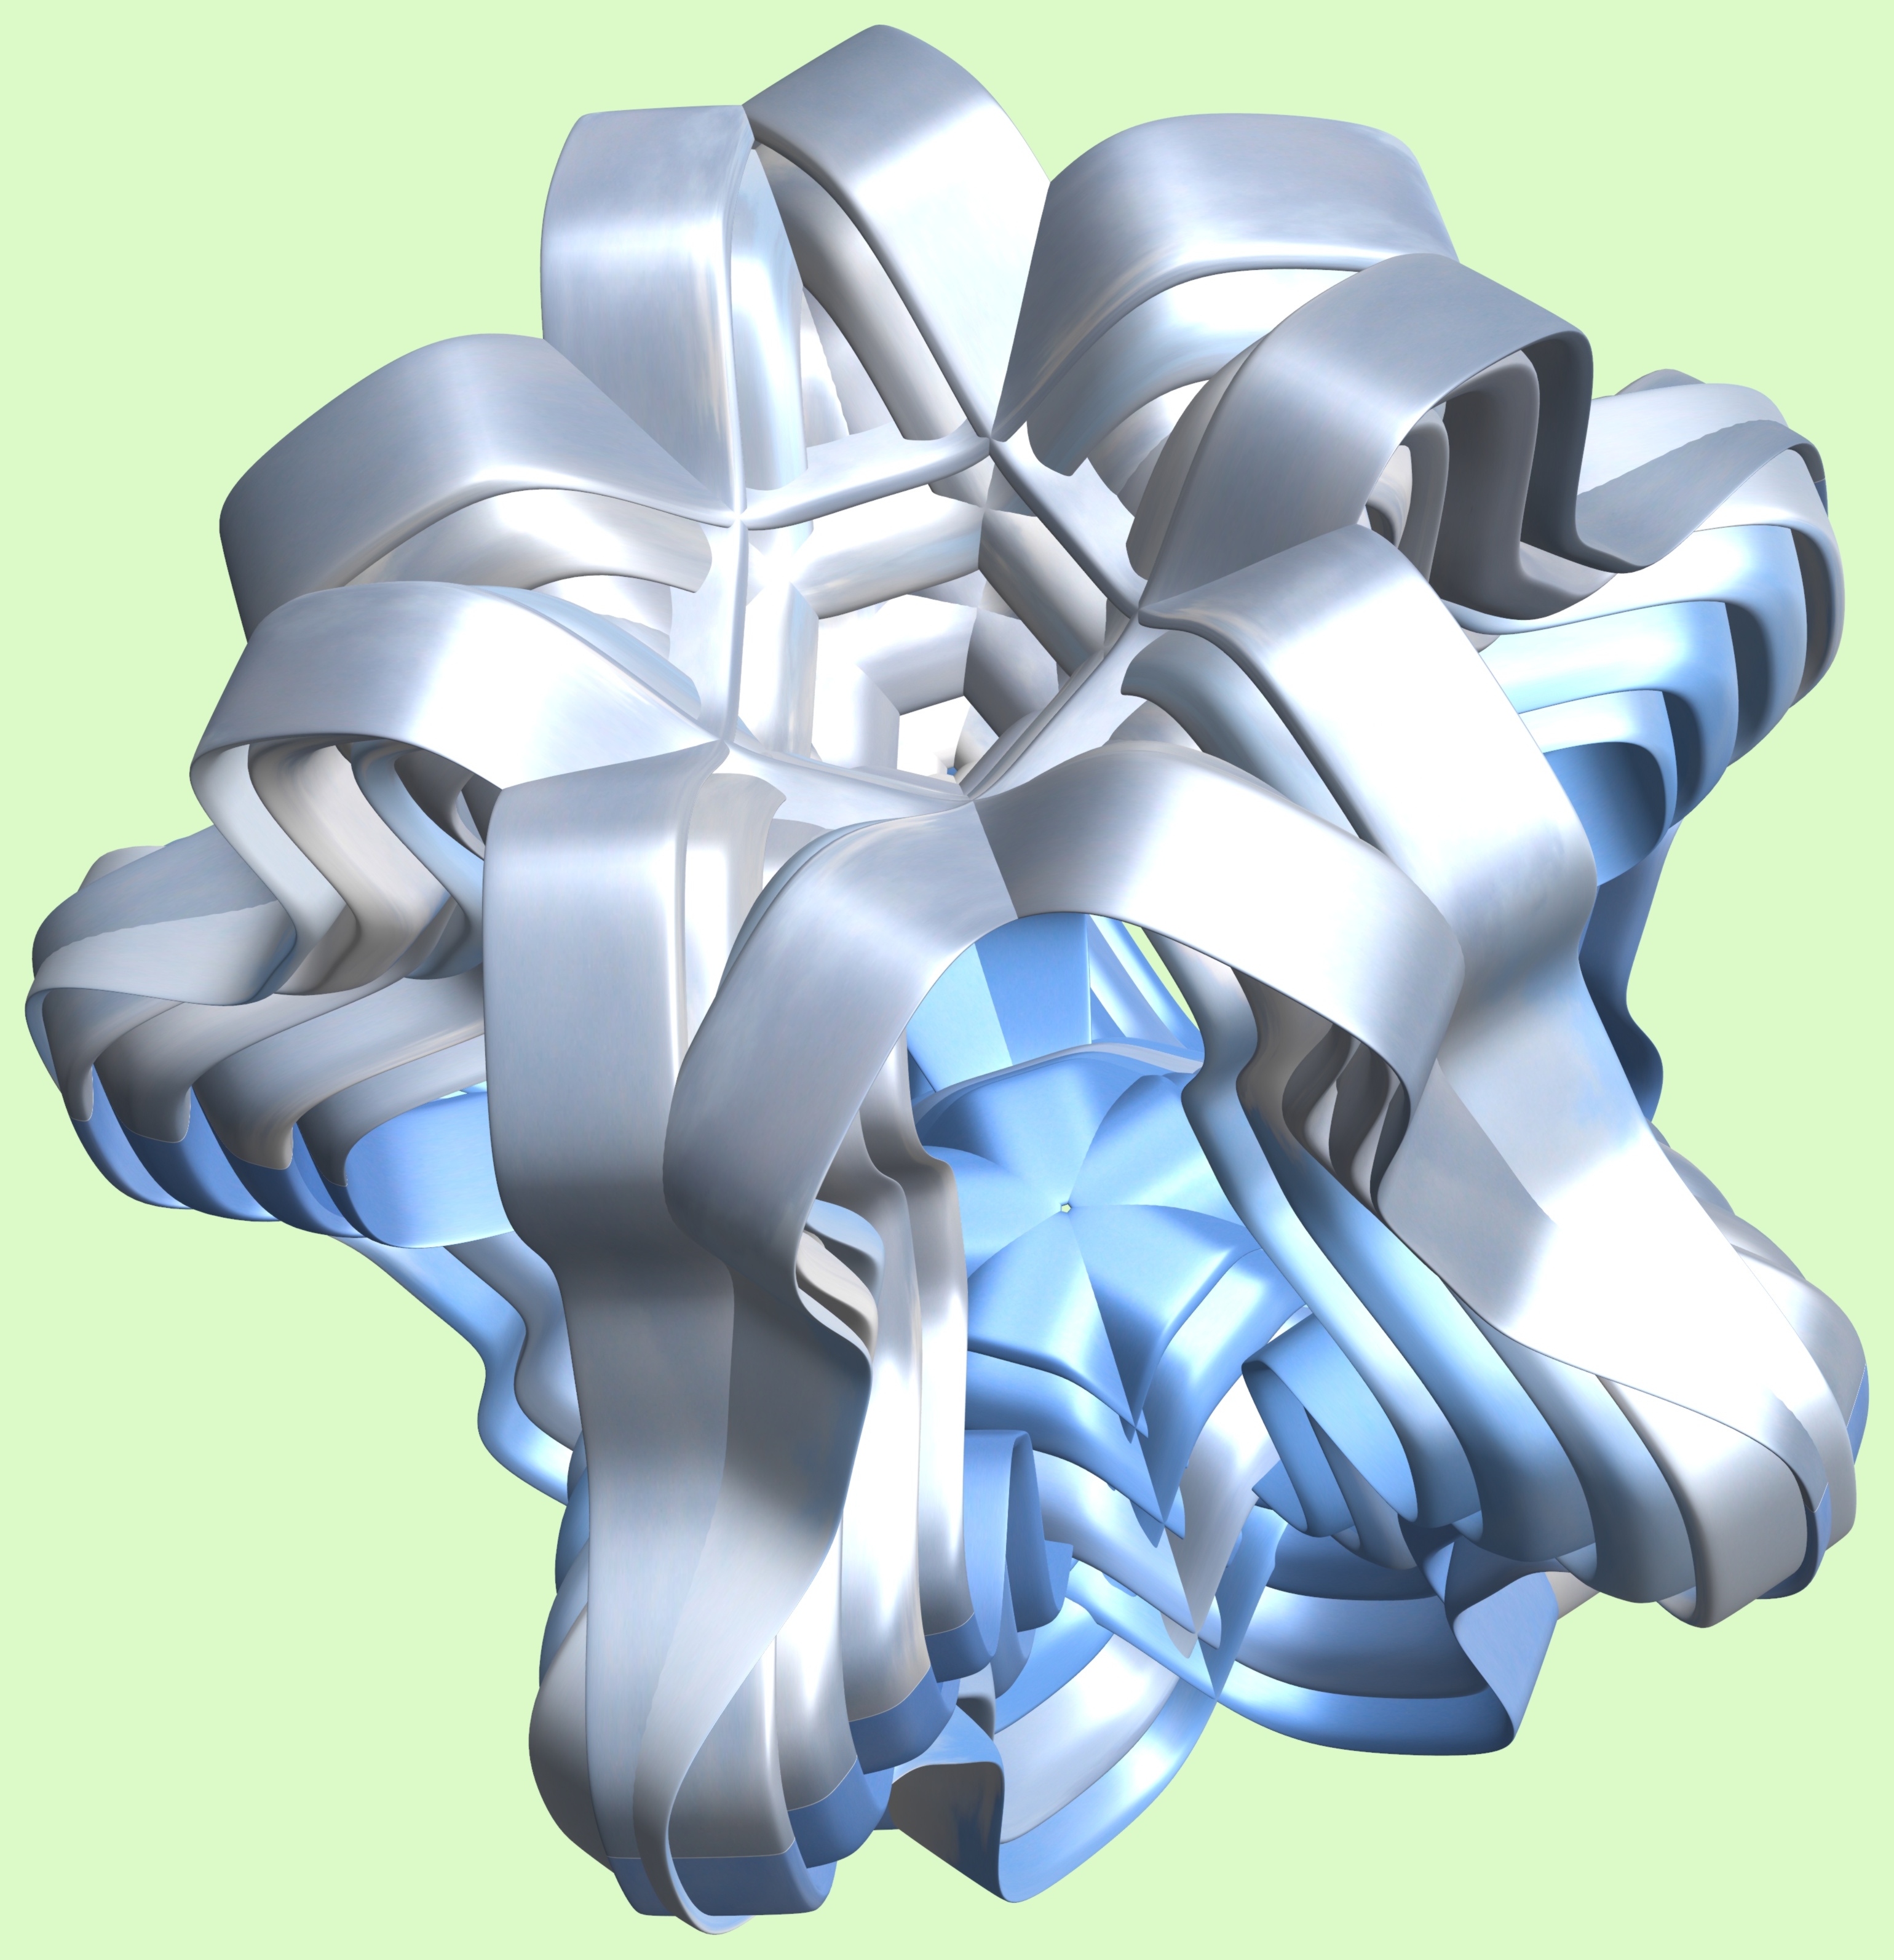
wing, structure, texture, pattern, machine, arm, human body, illustration, design, symmetry, 3d, graphic, organ, torus, mathematica, cg, parametricplot3d, code, program, algorithm, mapping, mecha